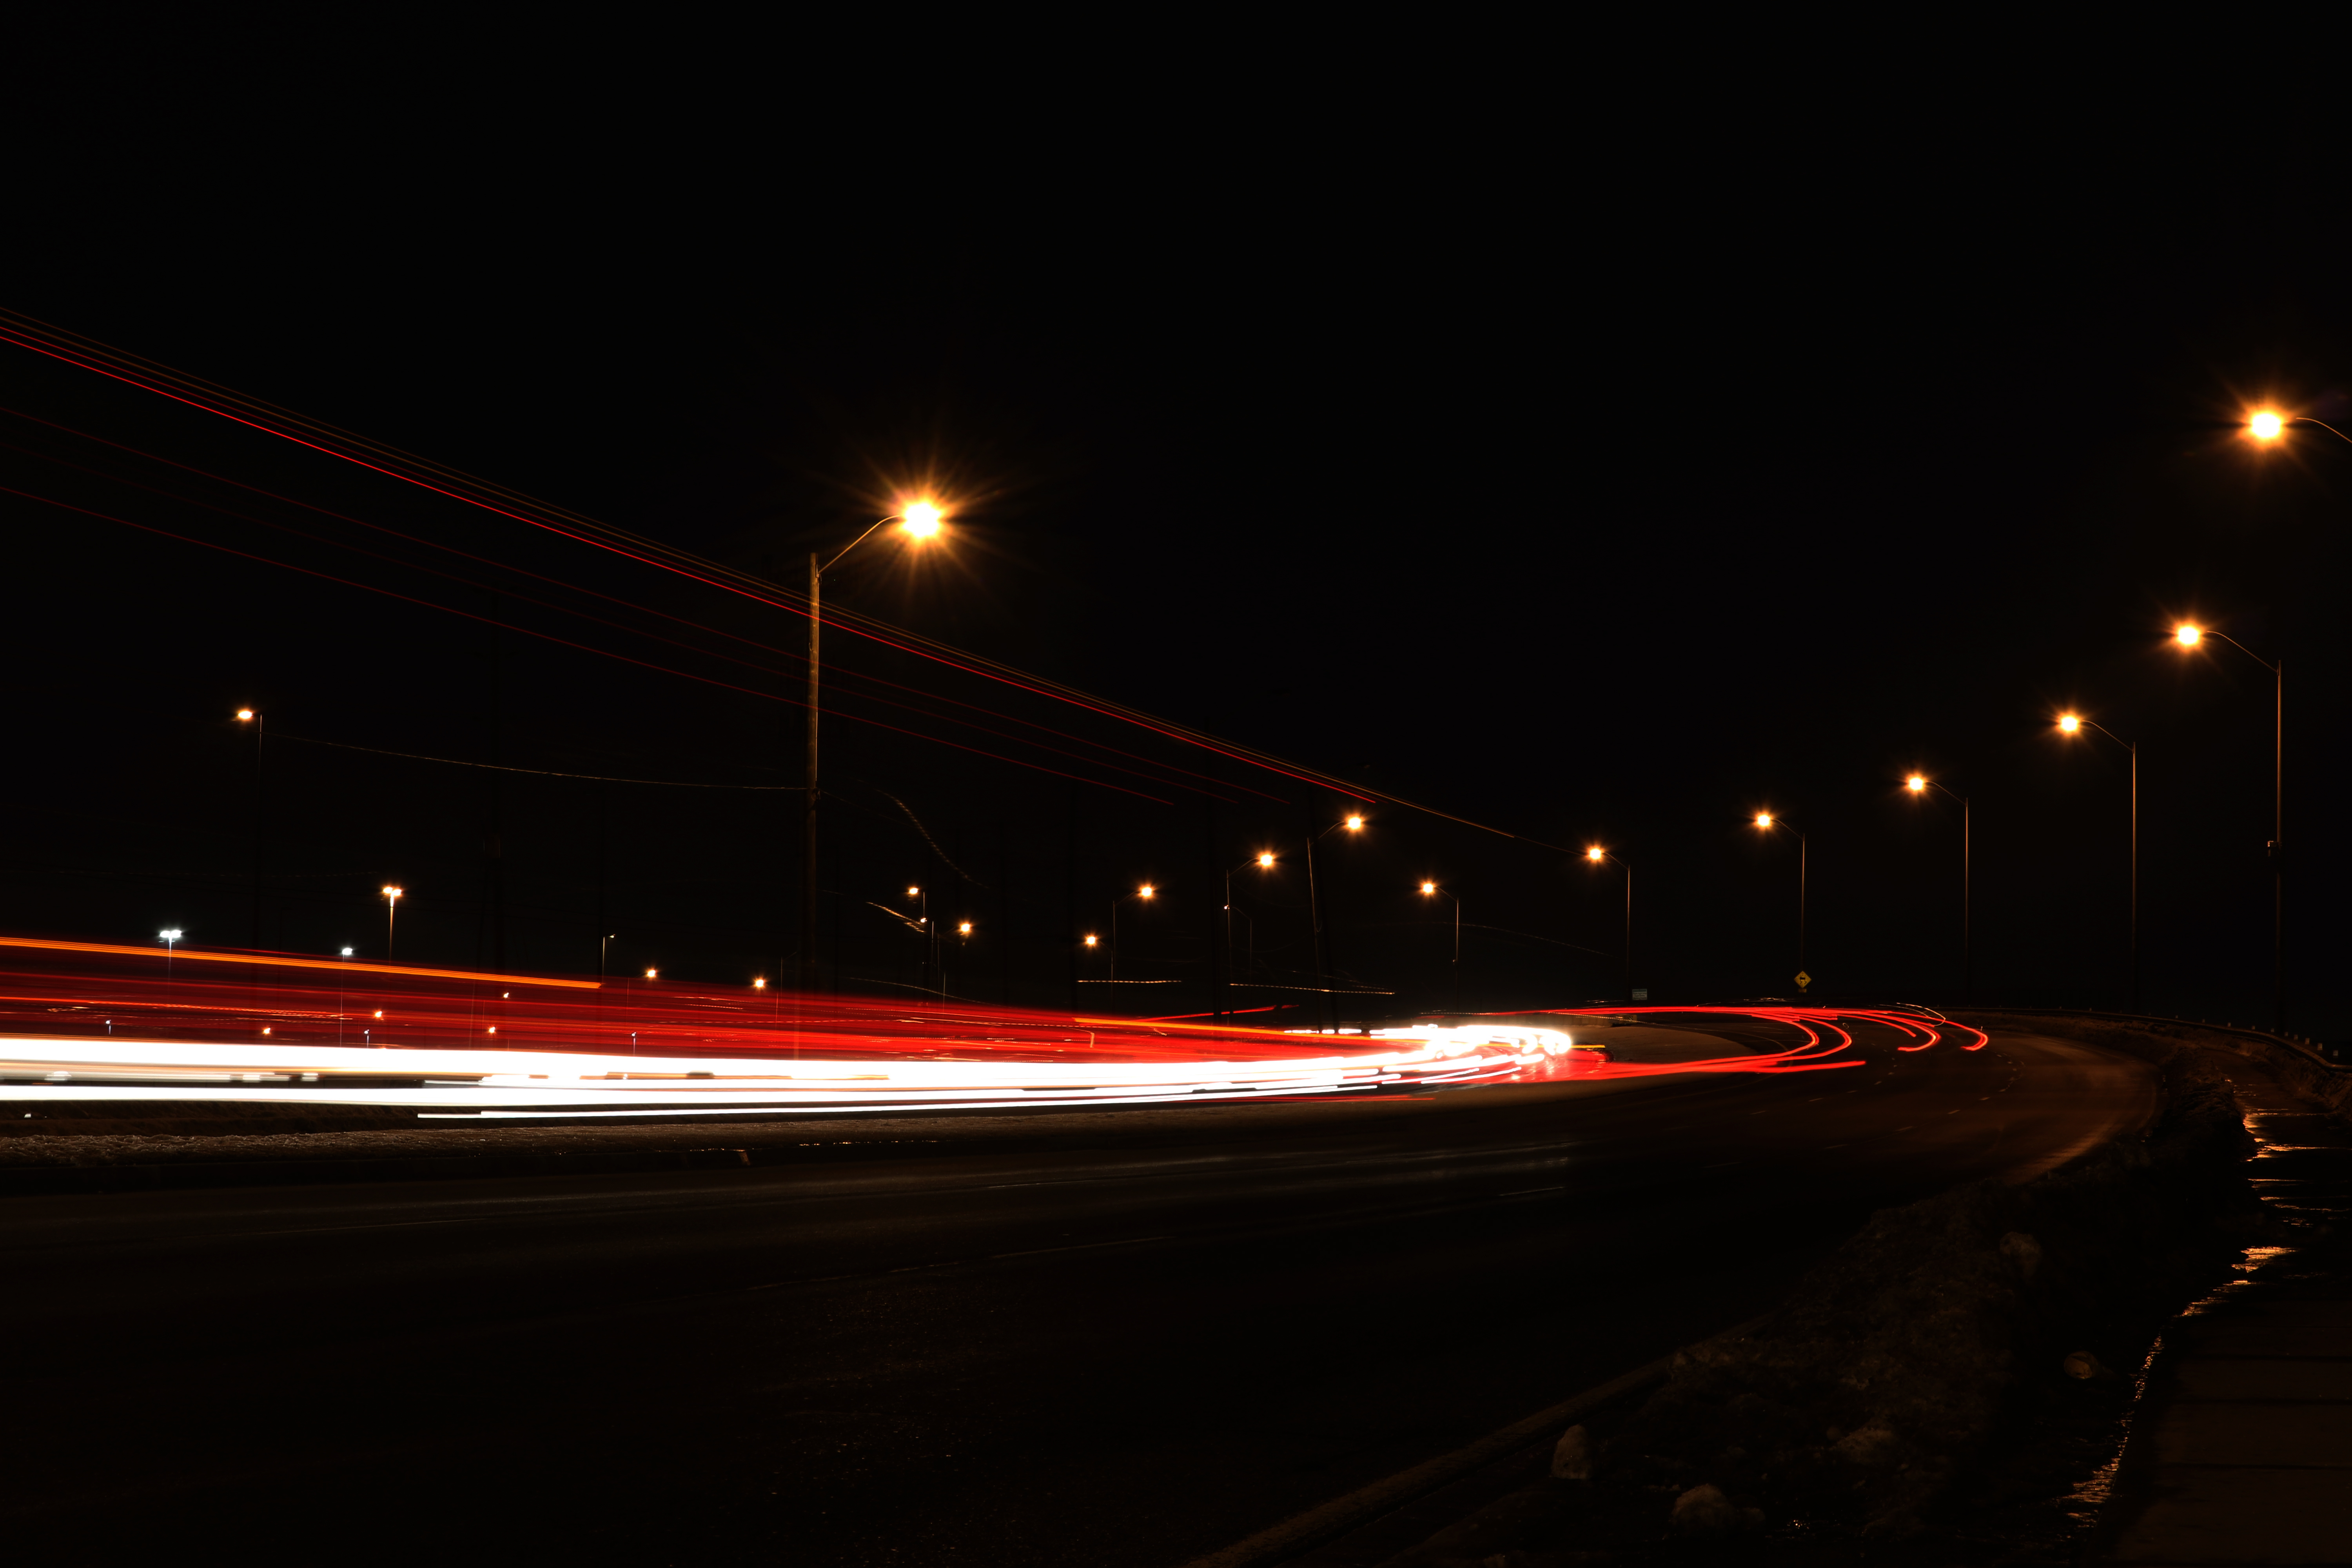
light, night, dusk, evening, darkness, street light, lighting, light fixture, midnight